Gekko (optimization software)

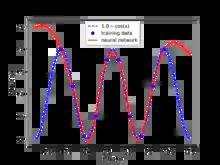
Artificial Neural Network

One application of machine learning is to perform regression from training data to build a correlation. In this example, deep learning generates a model from training data that is generated with the function formula_5. An artificial neural network with three layers is used for this example. The first layer is linear, the second layer has a hyperbolic tangent activation function, and the third layer is linear. The program produces parameter weights that minimize the sum of squared errors between the measured data points and the neural network predictions at those points. GEKKO uses gradient-based optimizers to determine the optimal weight values instead of standard methods such as backpropagation. The gradients are determined by automatic differentiation, similar to other popular packages. The problem is solved as a constrained optimization problem and is converged when the solver satisfies Karush–Kuhn–Tucker conditions. Using a gradient-based optimizer allows additional constraints that may be imposed with domain knowledge of the data or system.